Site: brandenburg
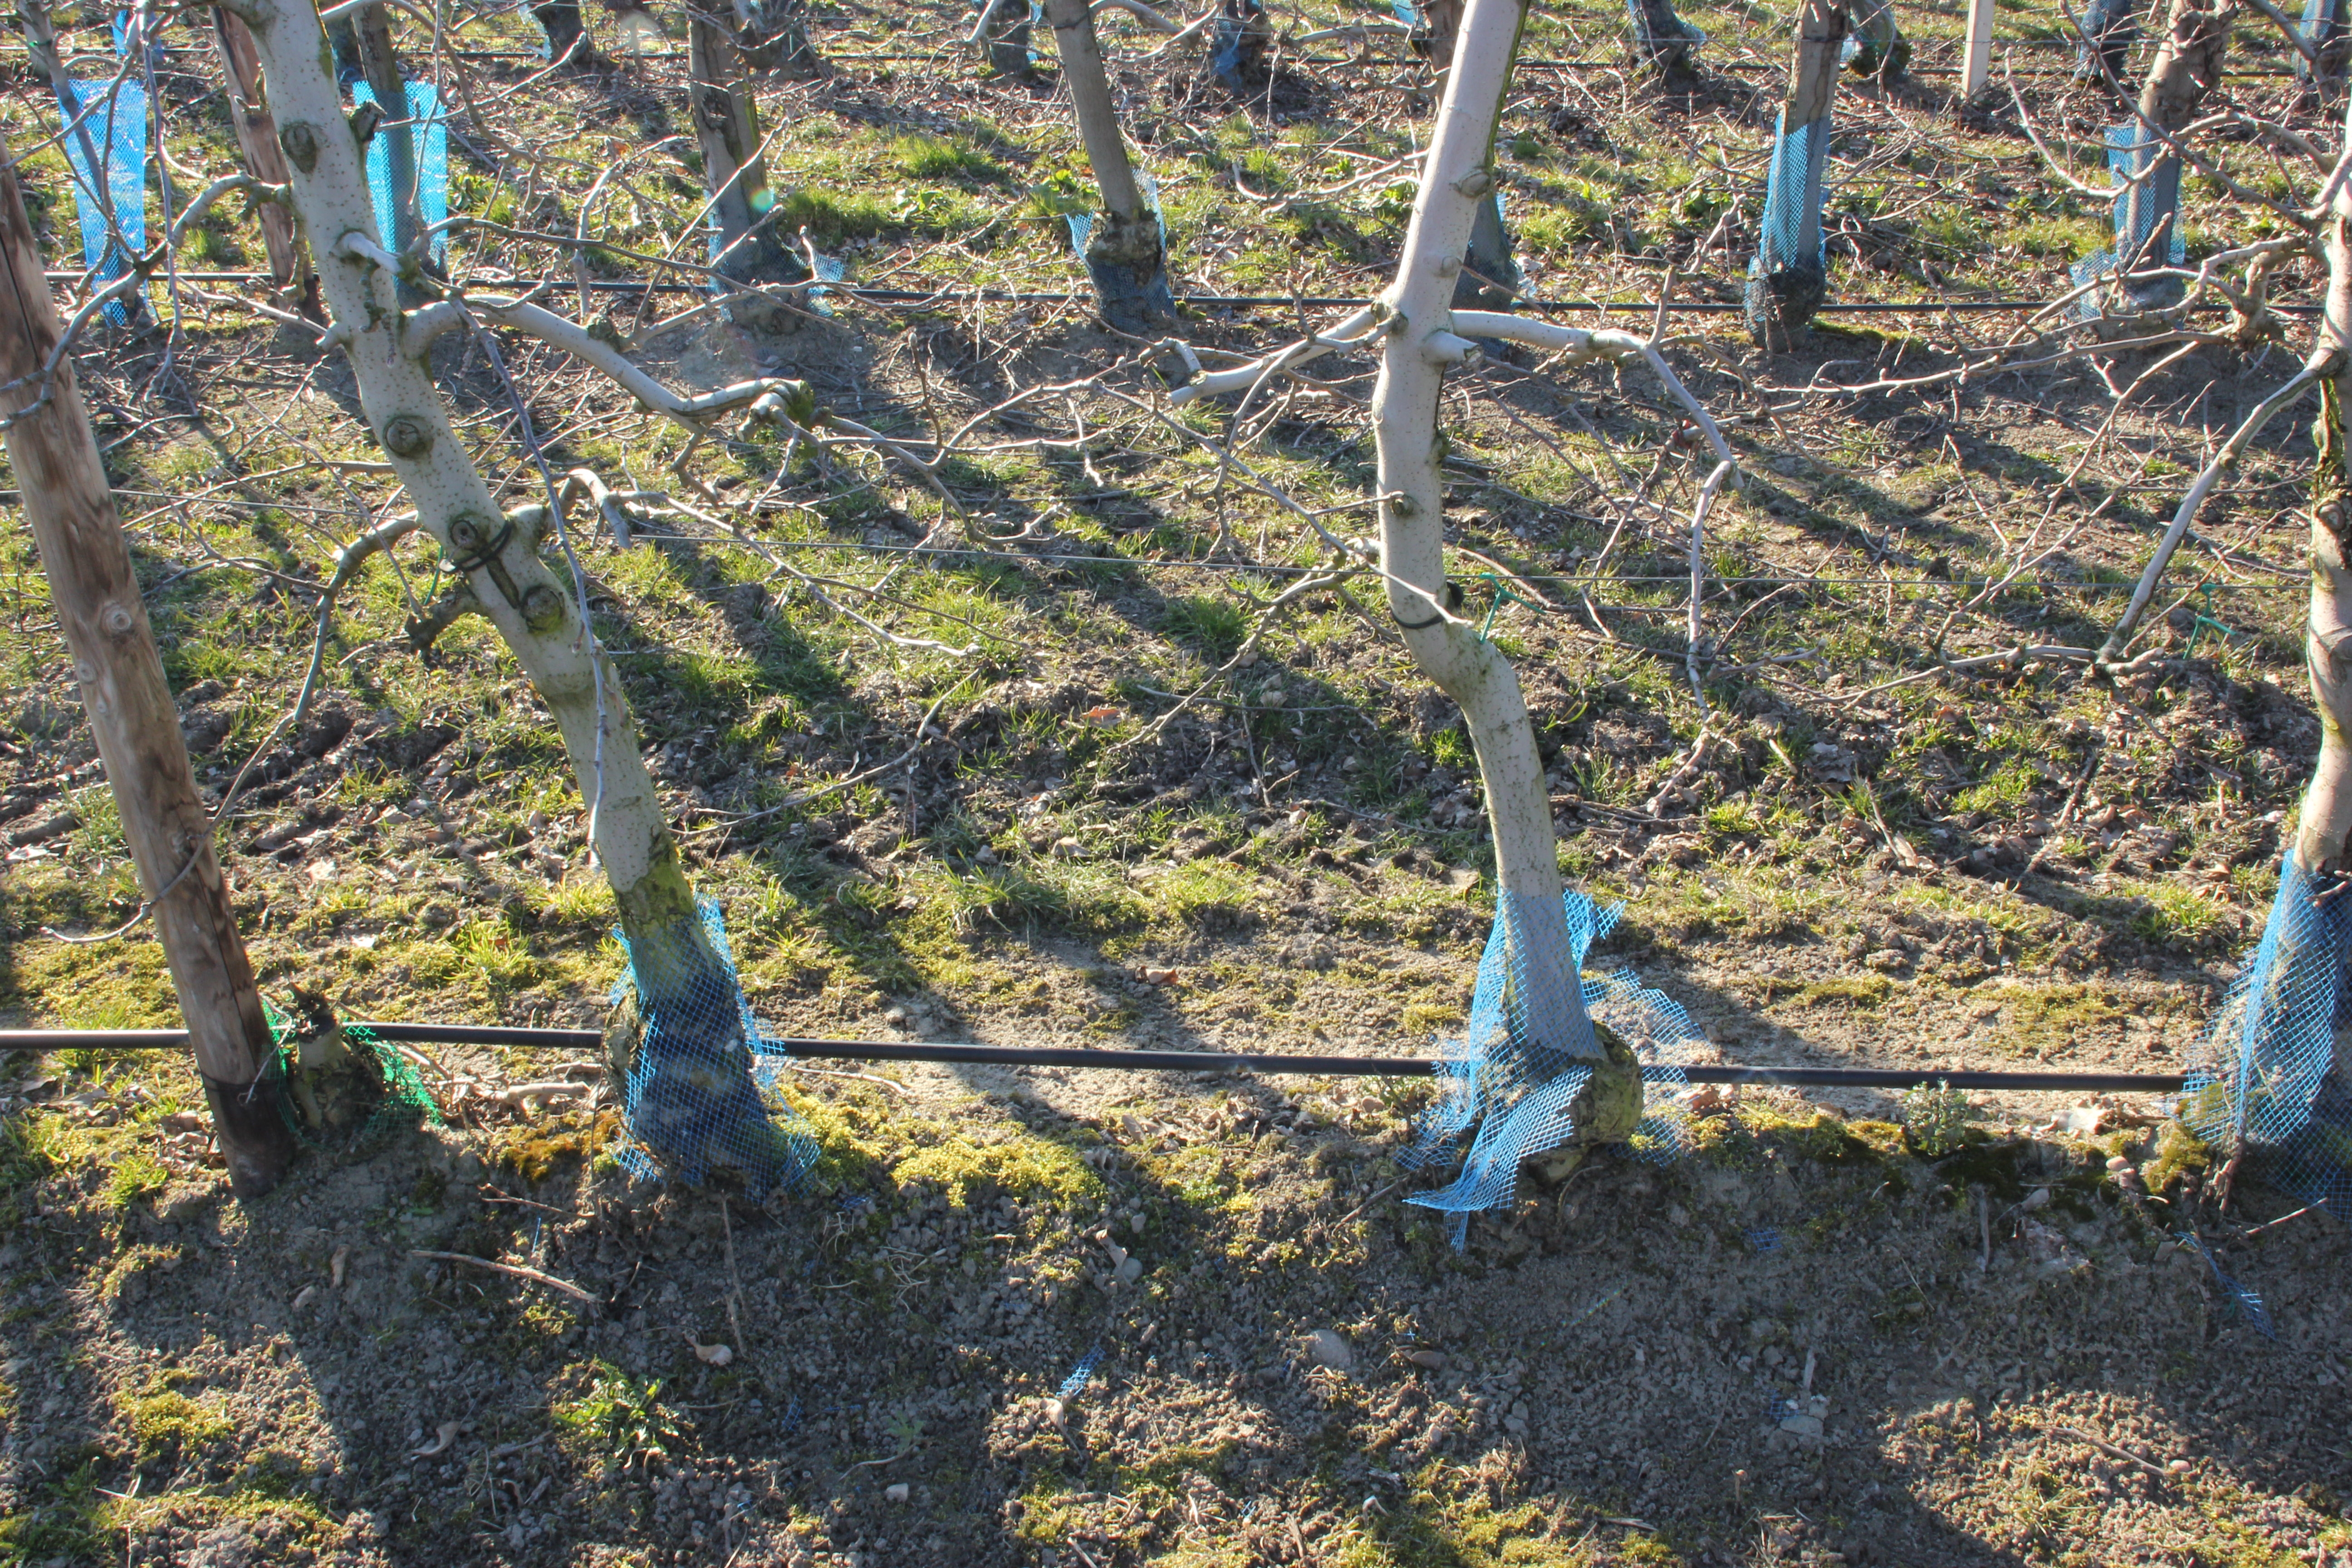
Growth stage (BBCH 03): Bud development